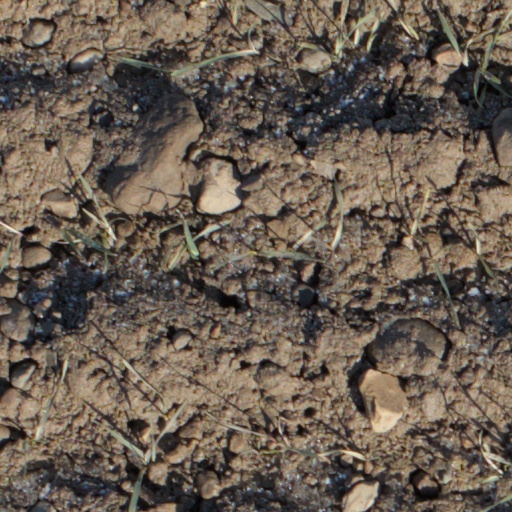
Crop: wheat